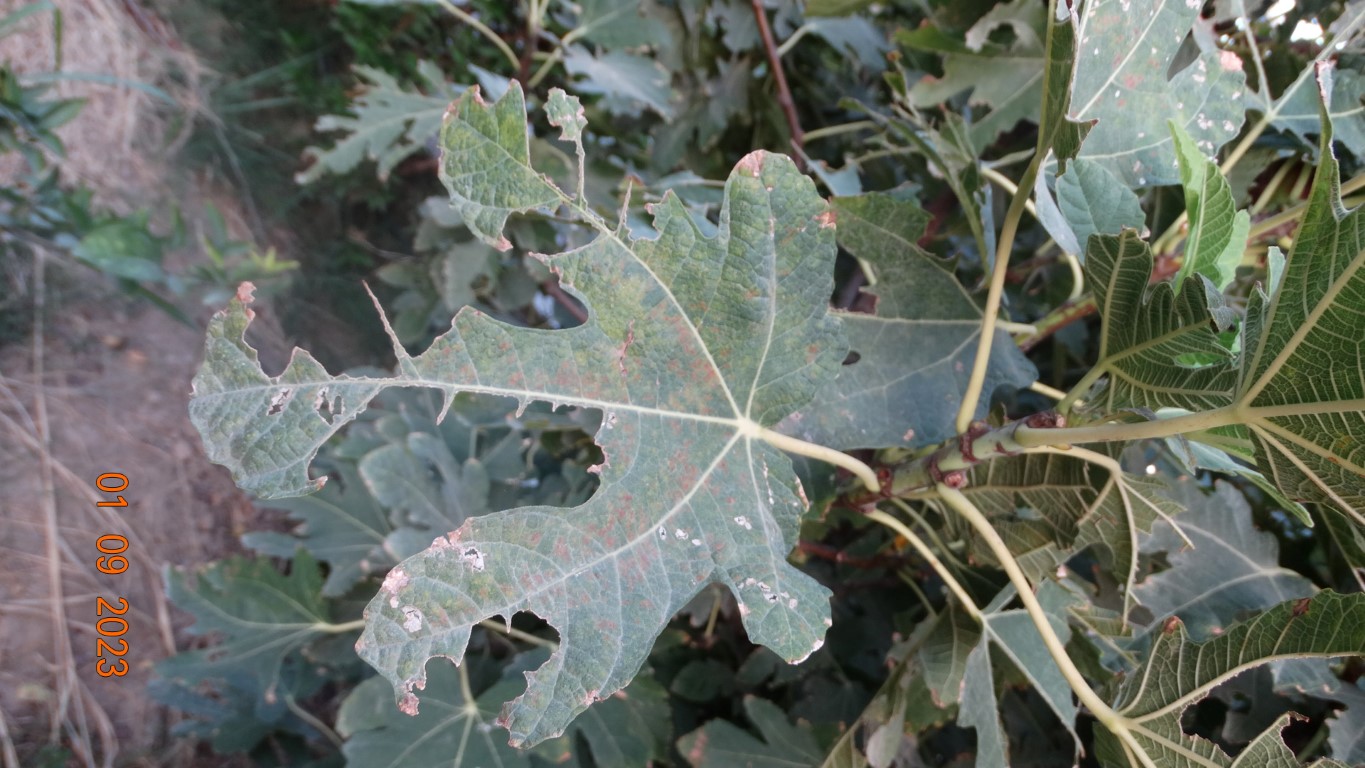
Label: infected